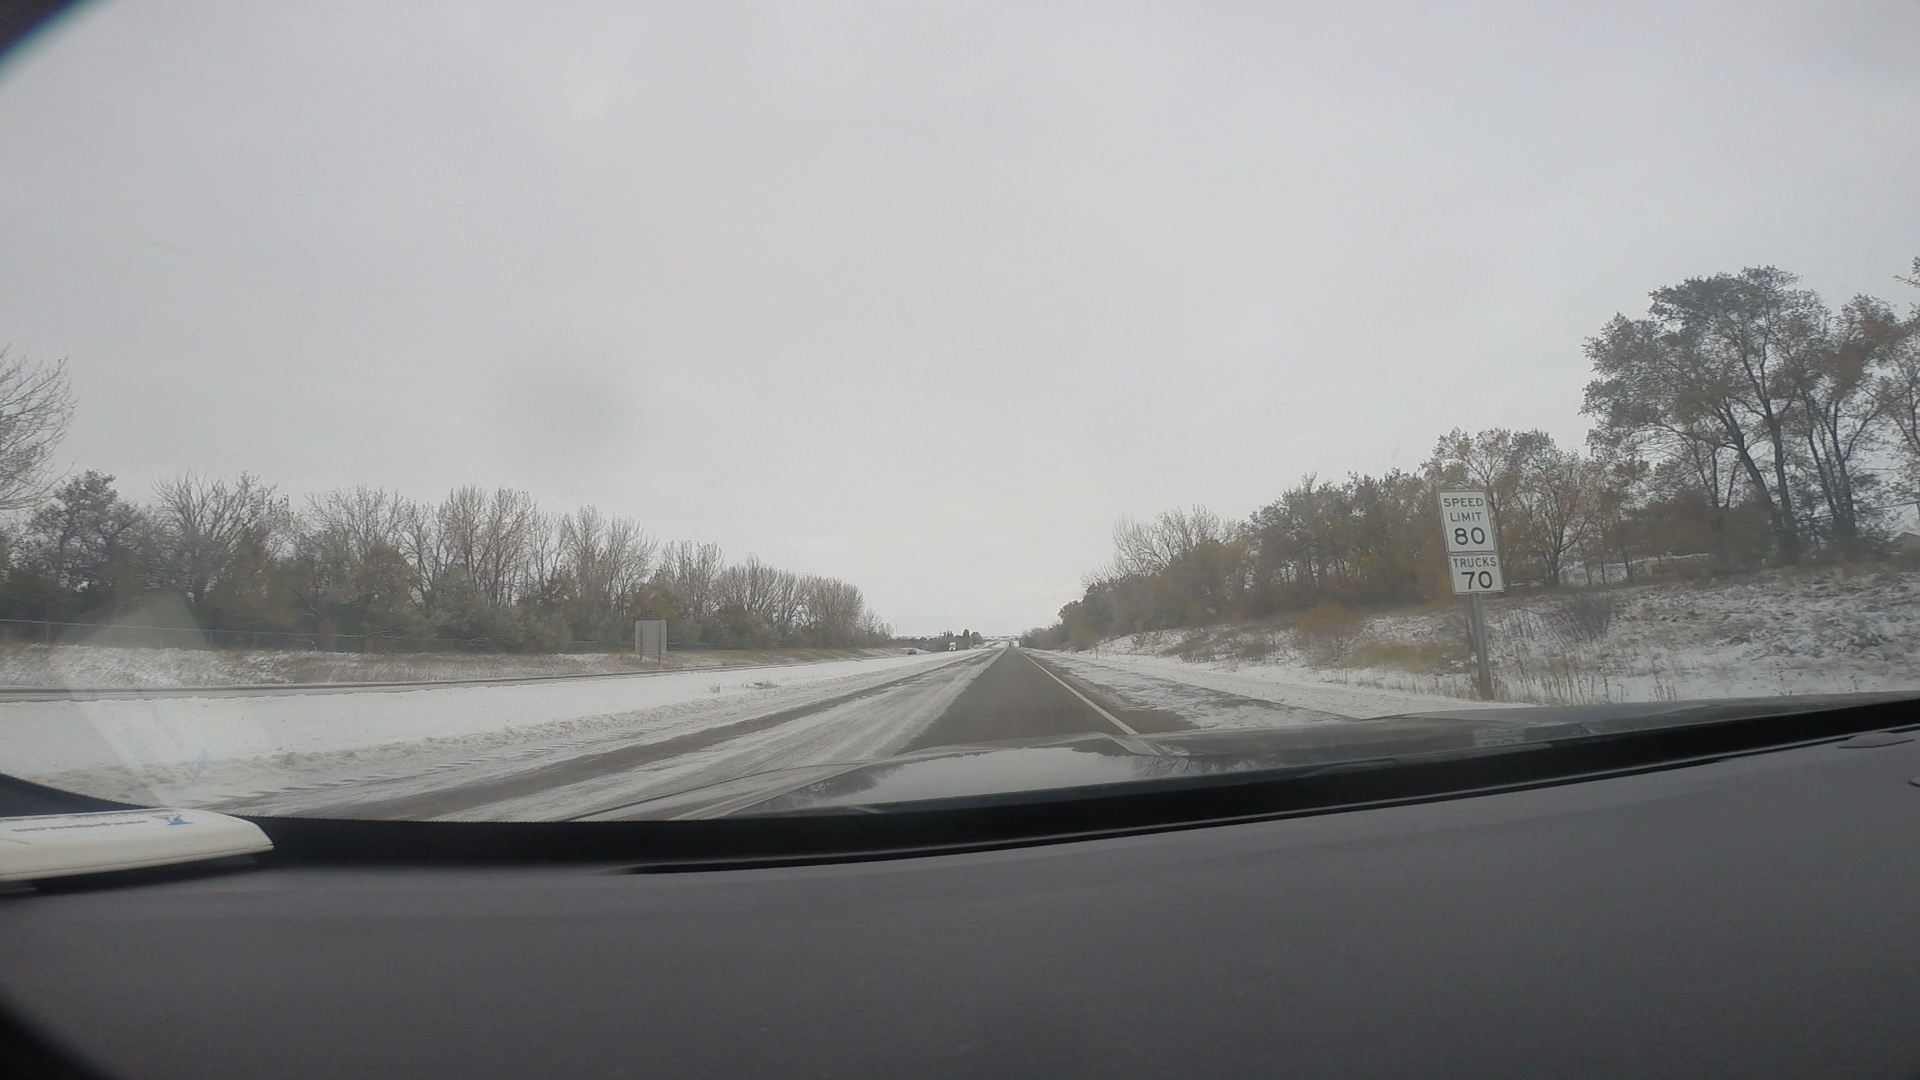
Speed limit sign label: mph80